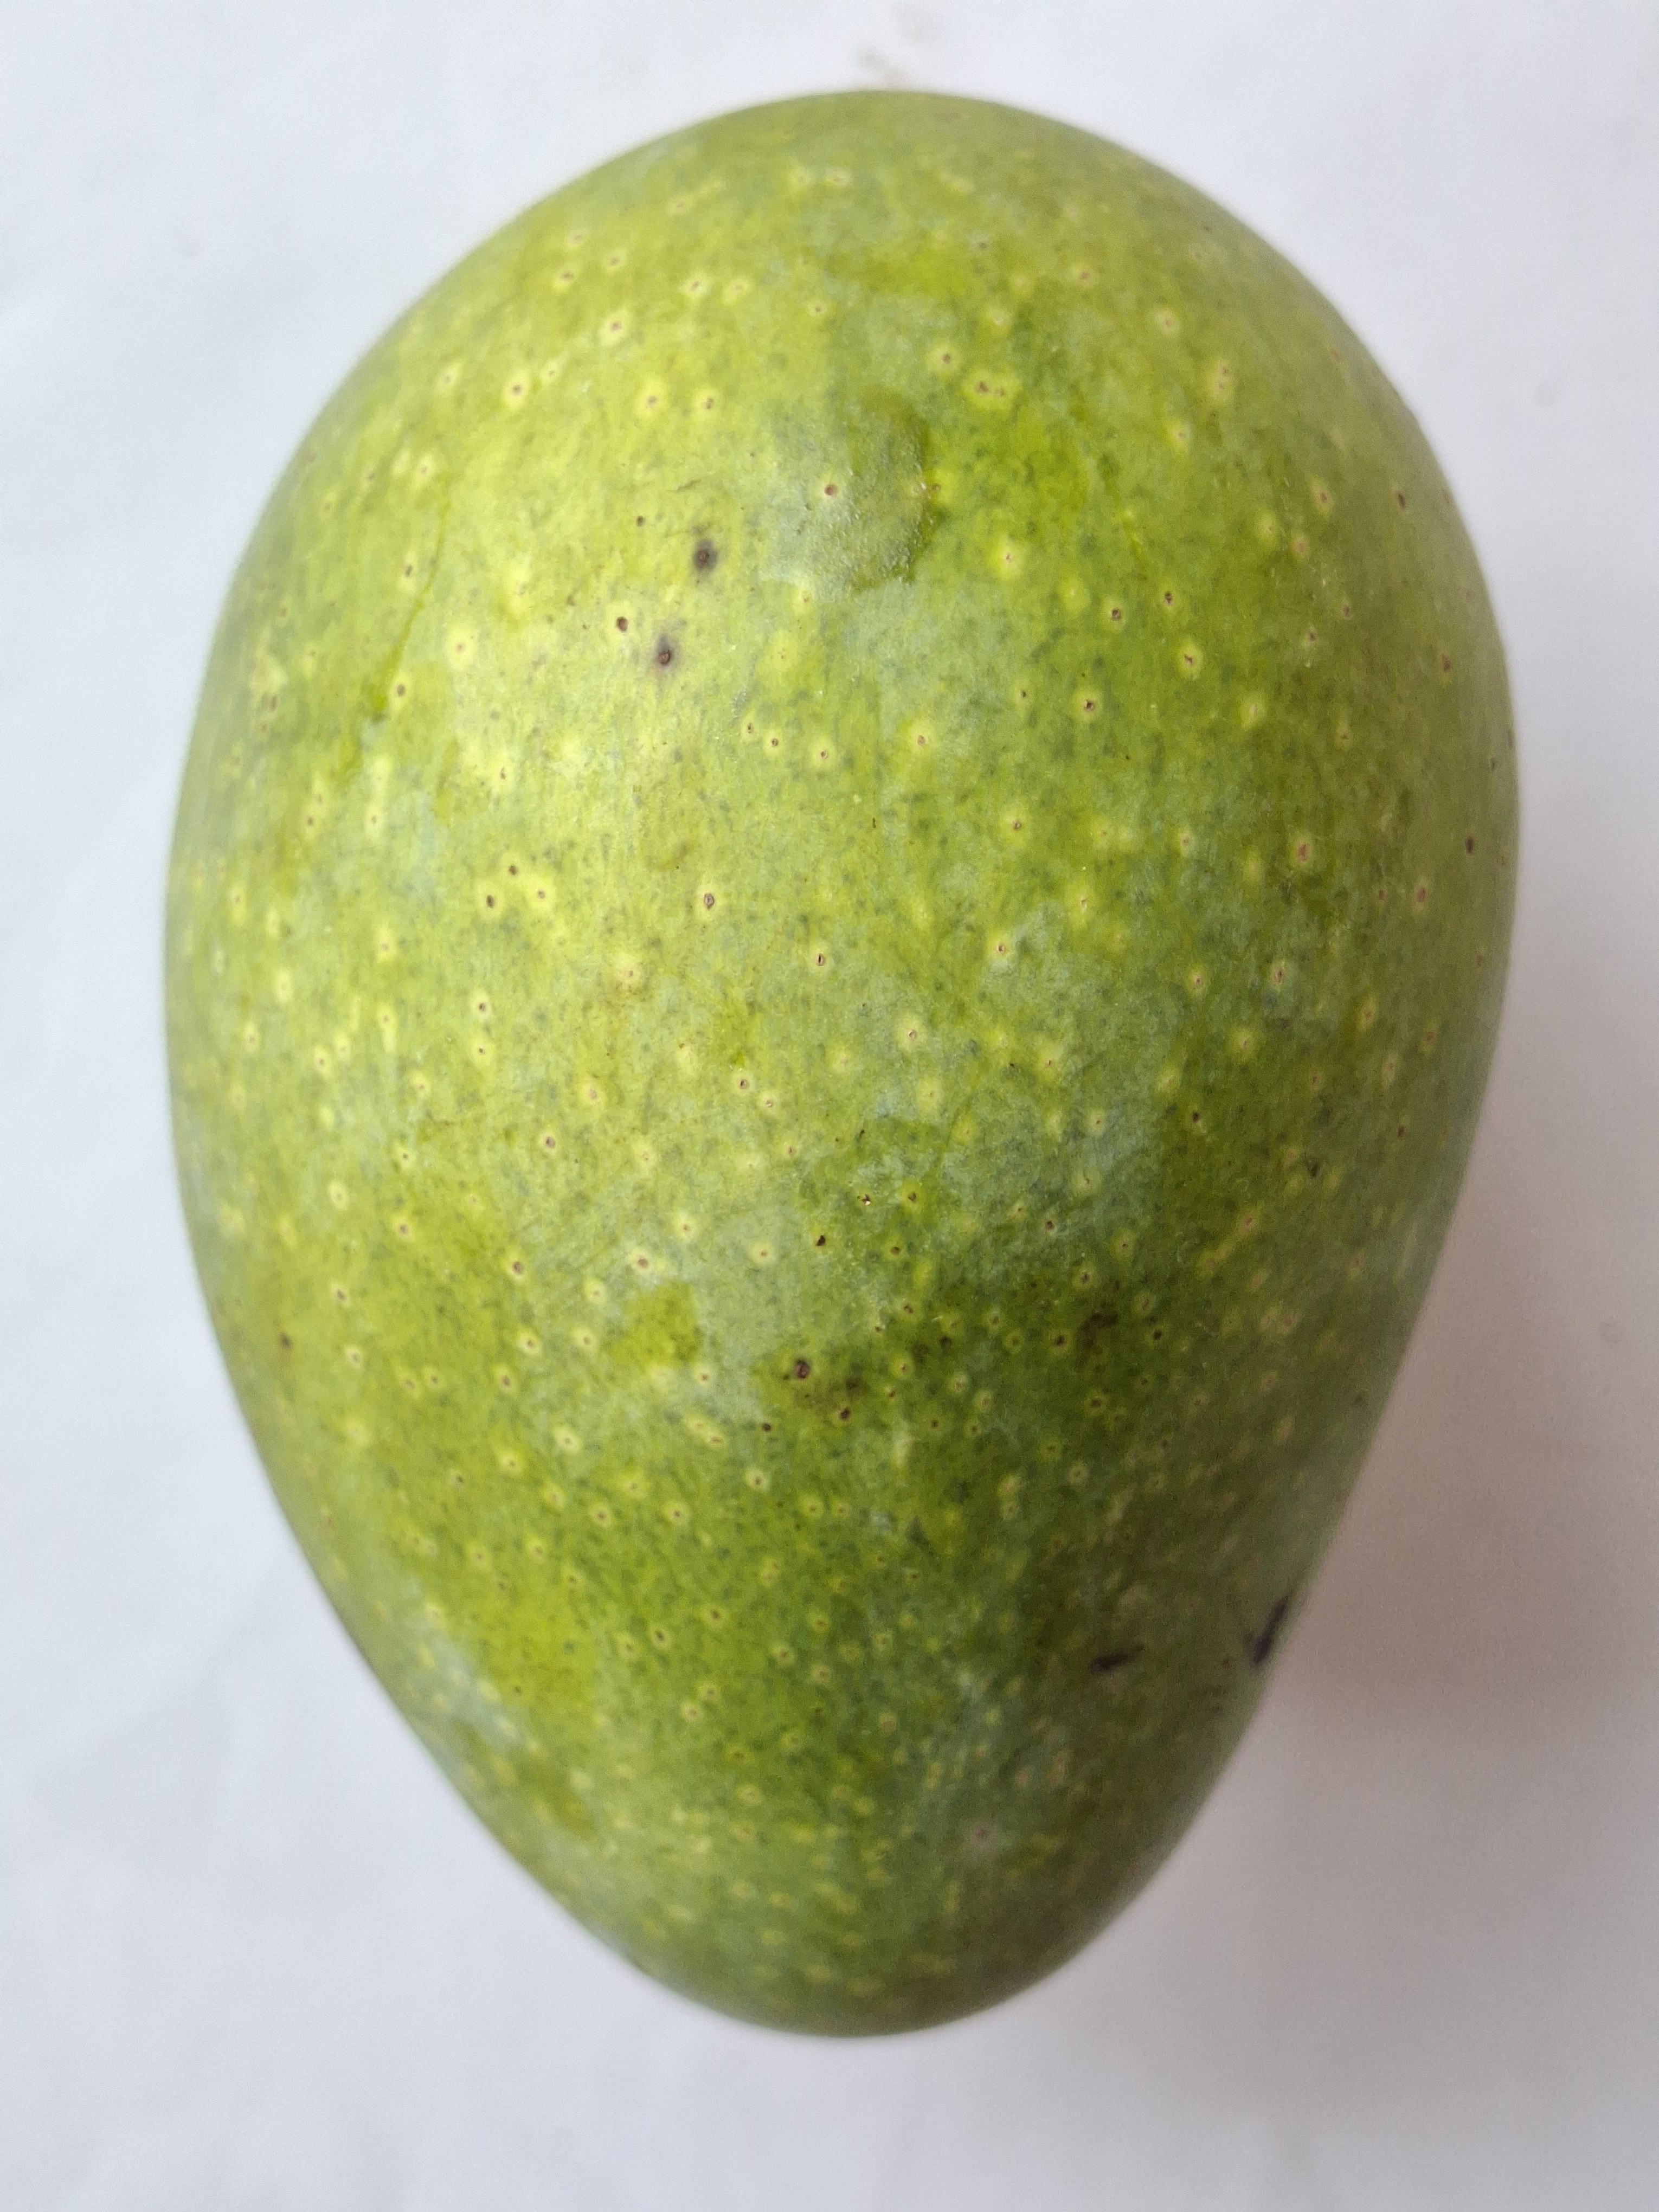
Mango variety: GopalBhog